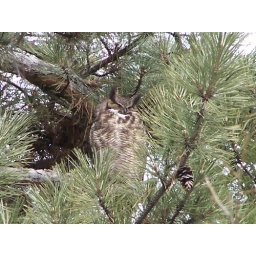
Female Great Horned Owl that I heard hooting at 10:00A.M.(quite strange) and found in this pine tree